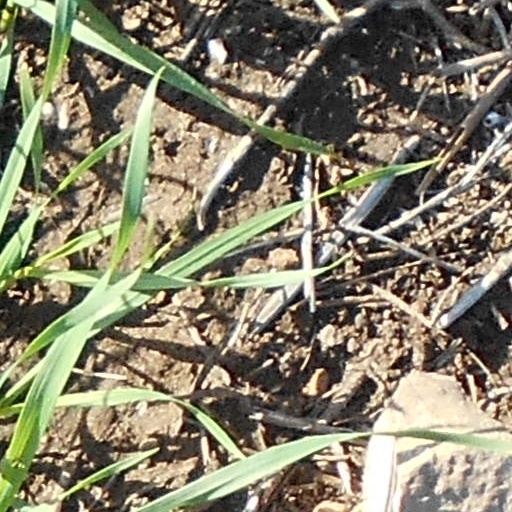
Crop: wheat